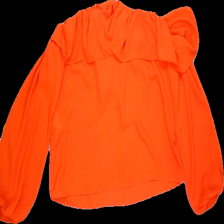
View: back
Type: Blouse
Category: Ladies
Brand: Gina Tricot
Colors: Red
Material: 100%polyester
Pattern: Plain
Cut: Regular, C-collar
Size: 38
Season: All
Trend: No trend
Stains: Yes
Price range: <50
Recommended usage: Export